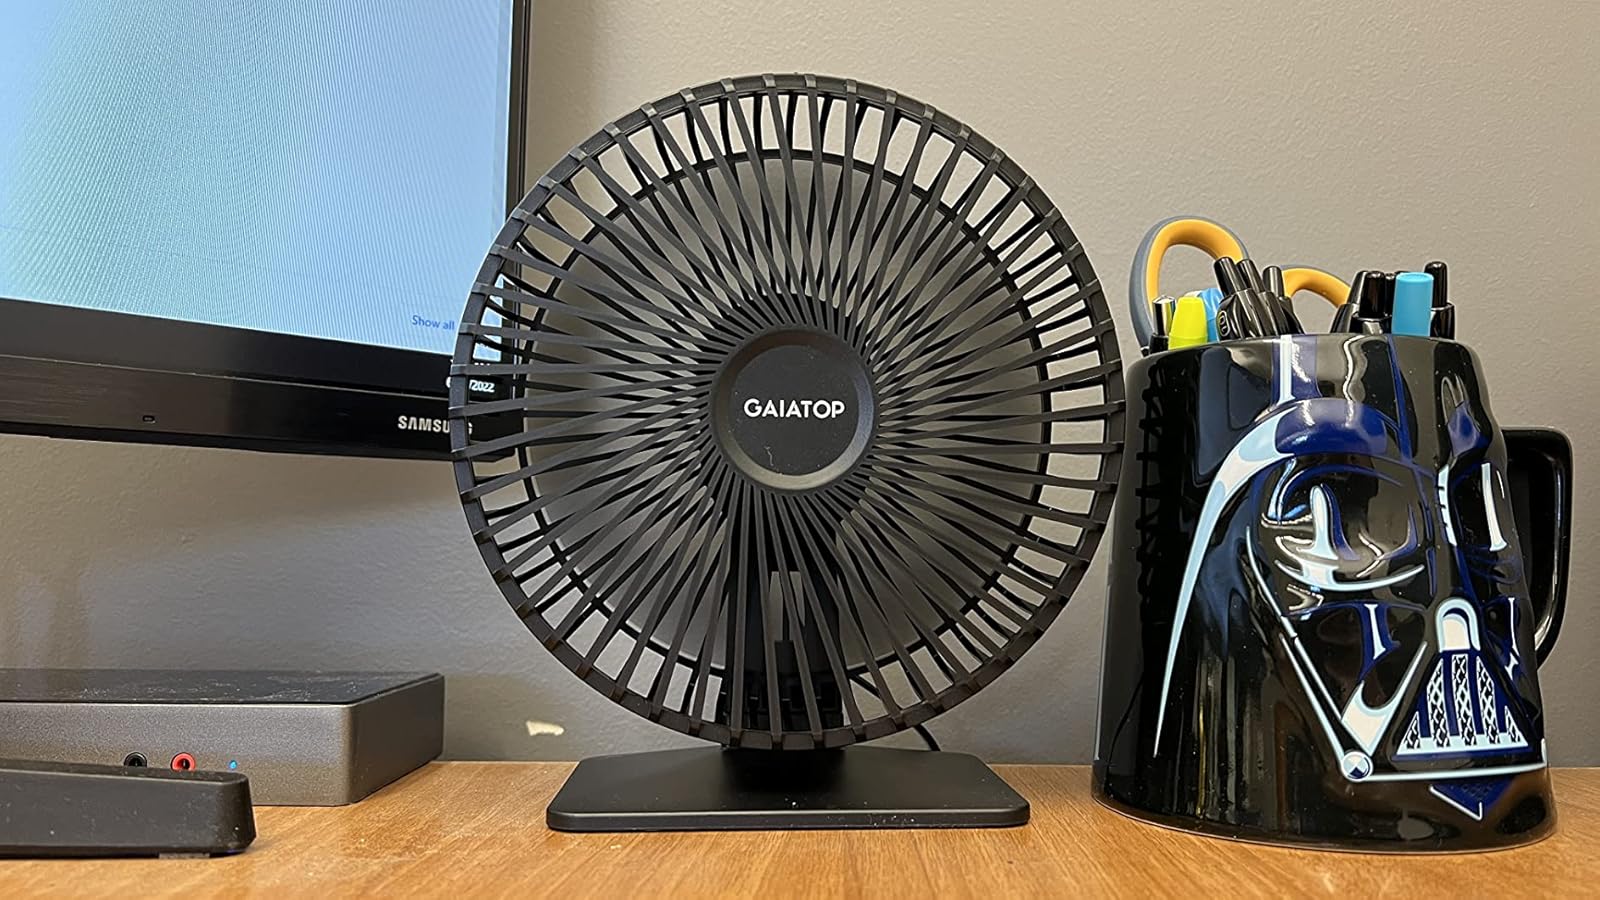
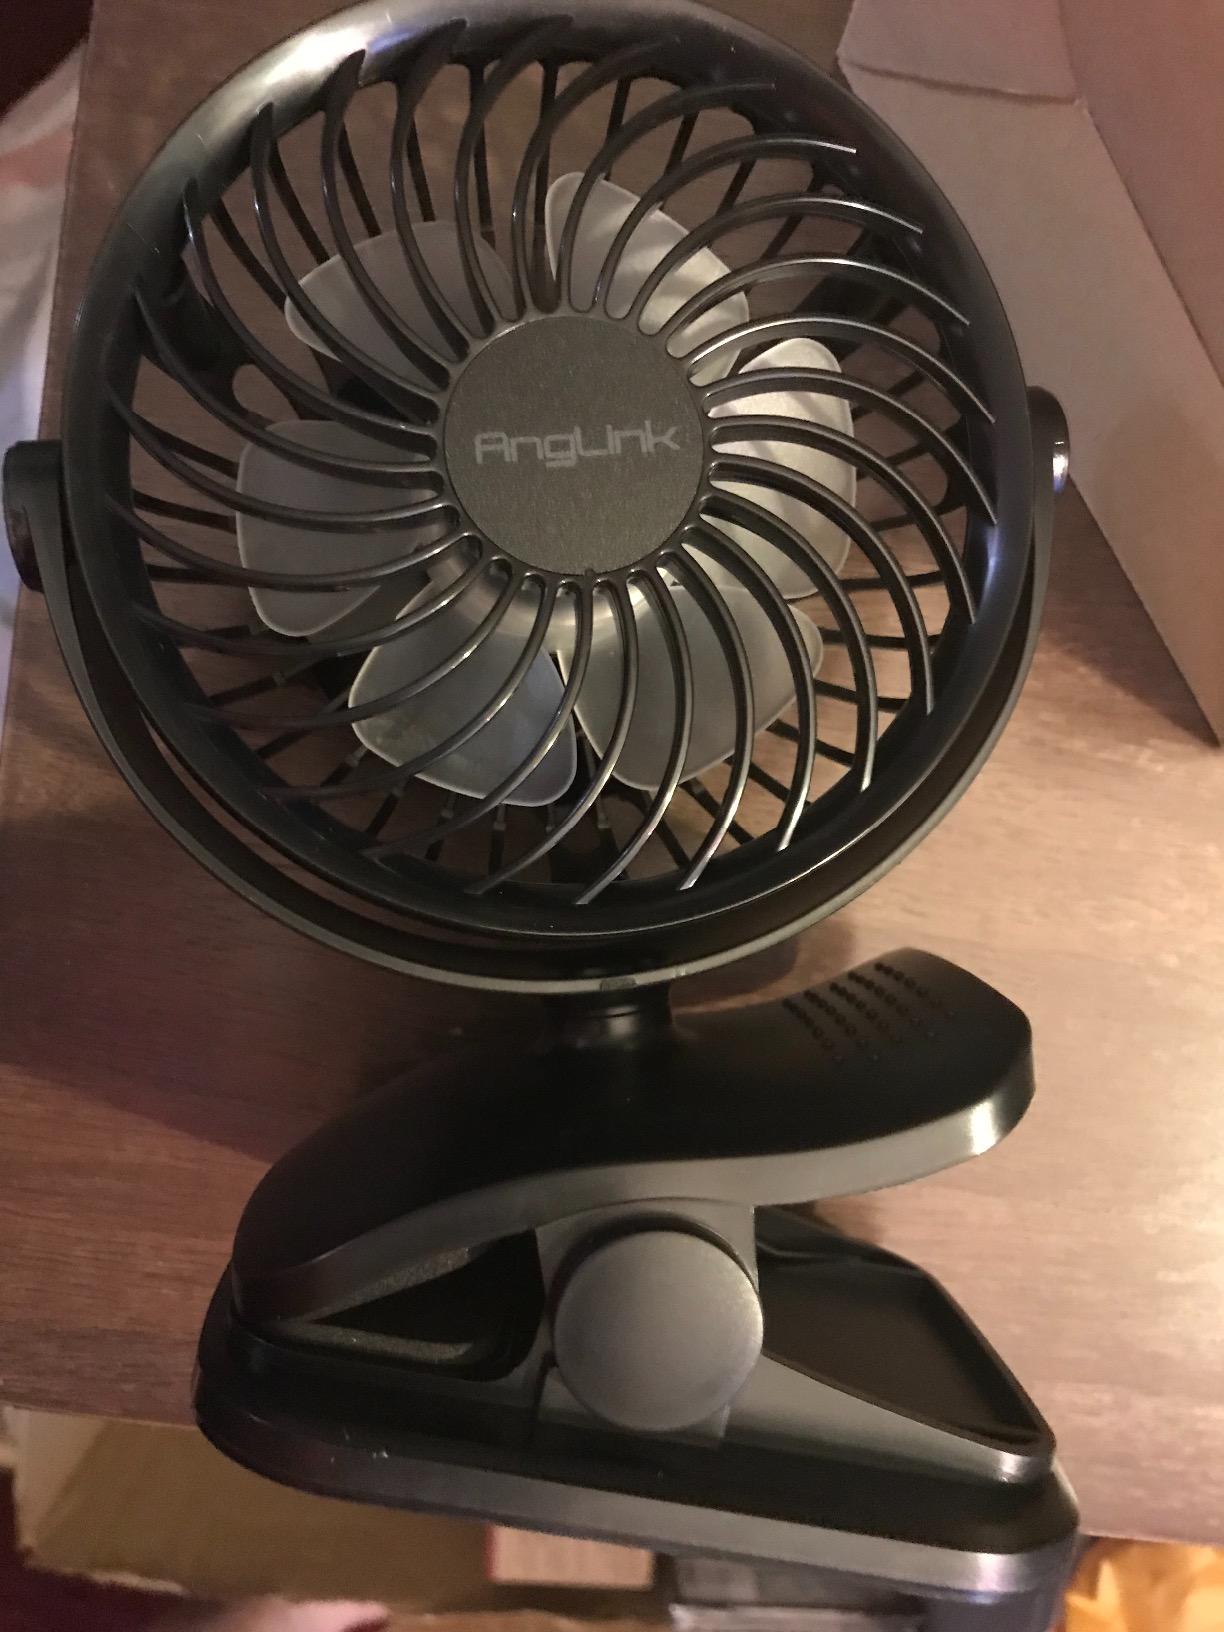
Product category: fan
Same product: no